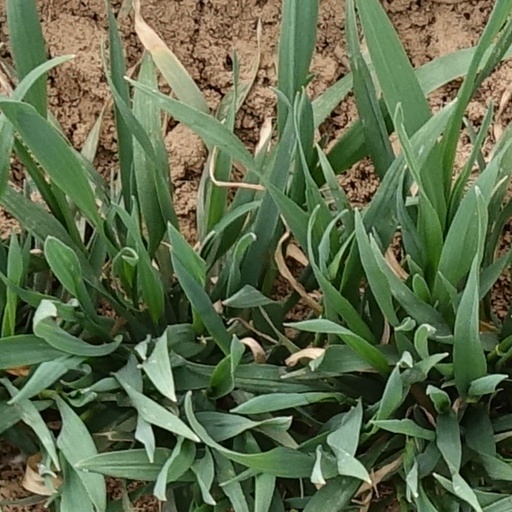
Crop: wheat